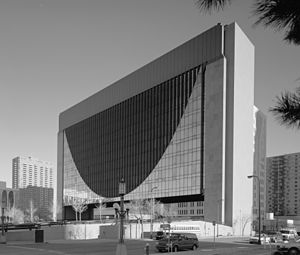
Gunnar Birkerts
Federal Reserve Bank of Minneapolis, 1973, (i dag Marquette Plaza), i sin oprindelig udformning
Gunnar Birkerts var en amerikansk arkitekt, som gennem det meste af sin karriere, var bosat i Michigan. Et udvalg af hans projekter omfatter Corning Museum of Glass i Corning i staten New York, Marquette Plaza i Minneapolis, Kemper Museum of Contemporary Art i Kansas City, og den amerikanske ambassade i Caracas i Venezuela.